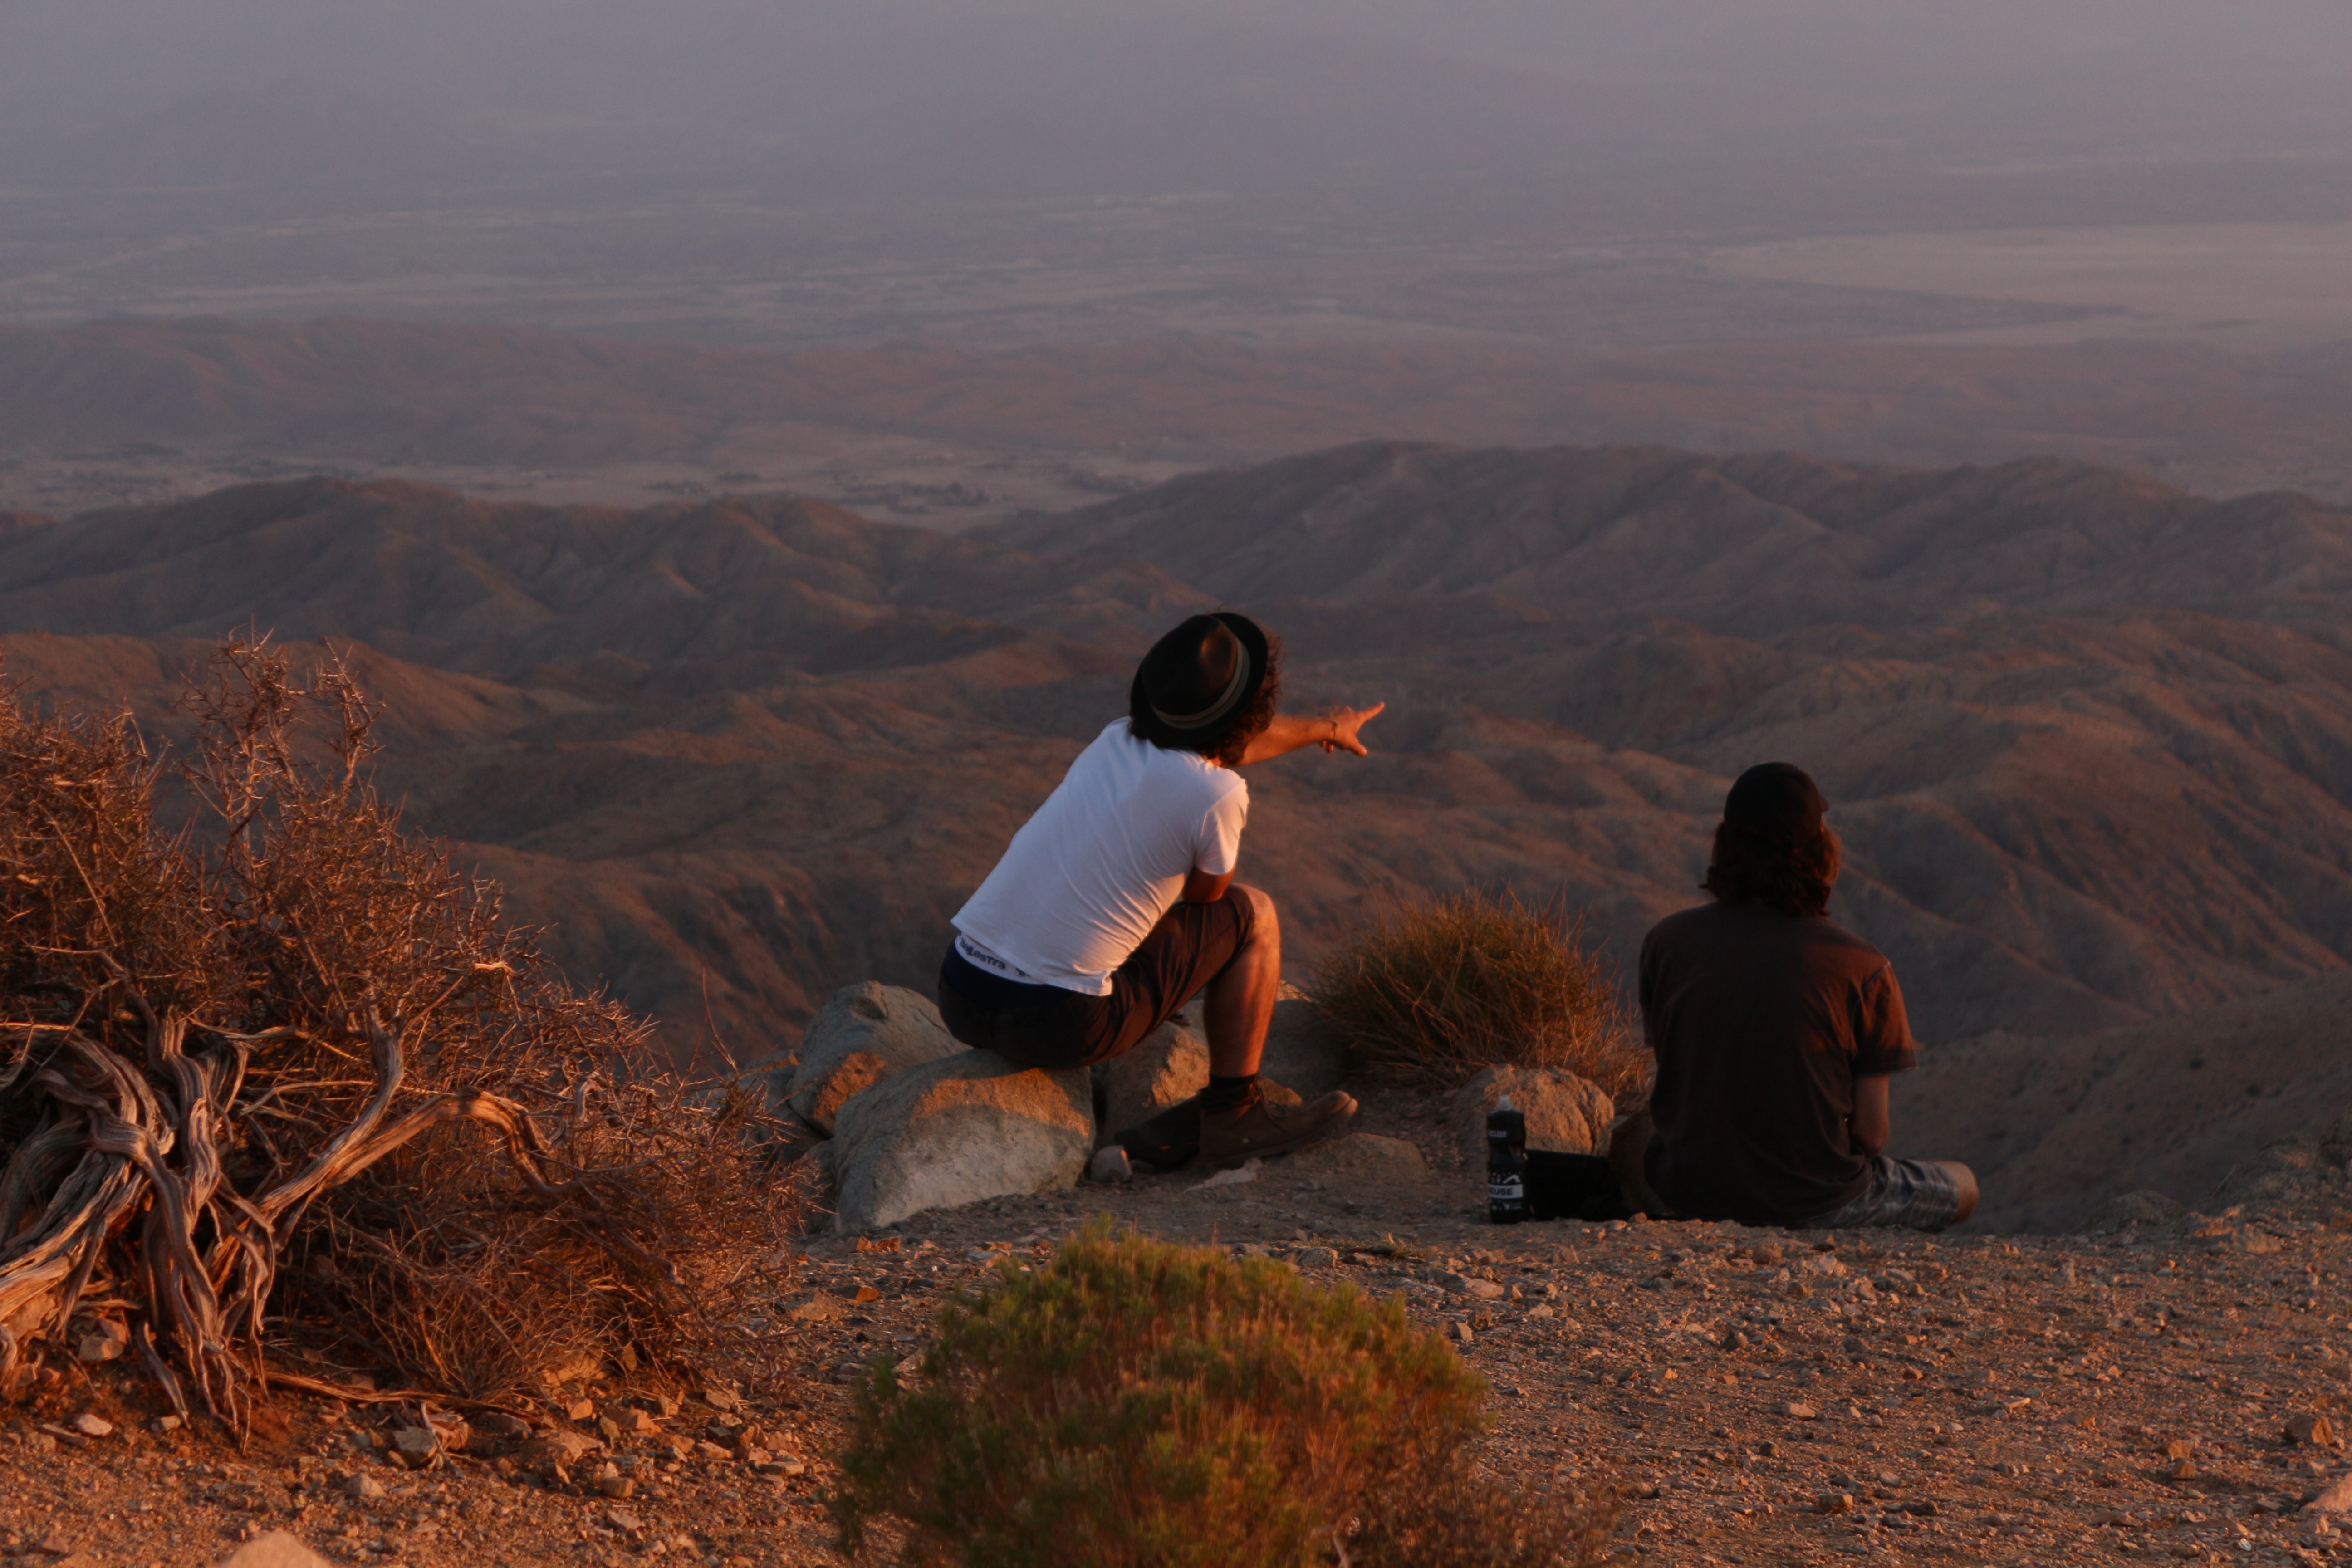
landscape, rock, wilderness, walking, mountain, morning, hill, adventure, valley, mountain range, extreme sport, ridge, summit, mountaineering, sports, plateau, natural environment, mountainous landforms